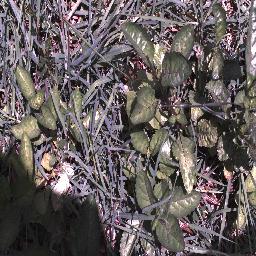
Label: snake_weed